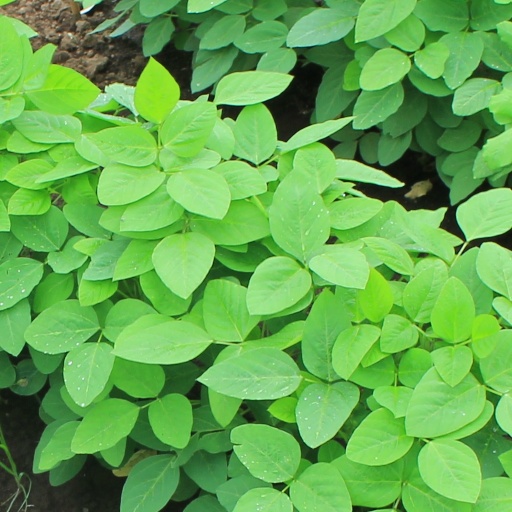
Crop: soybean